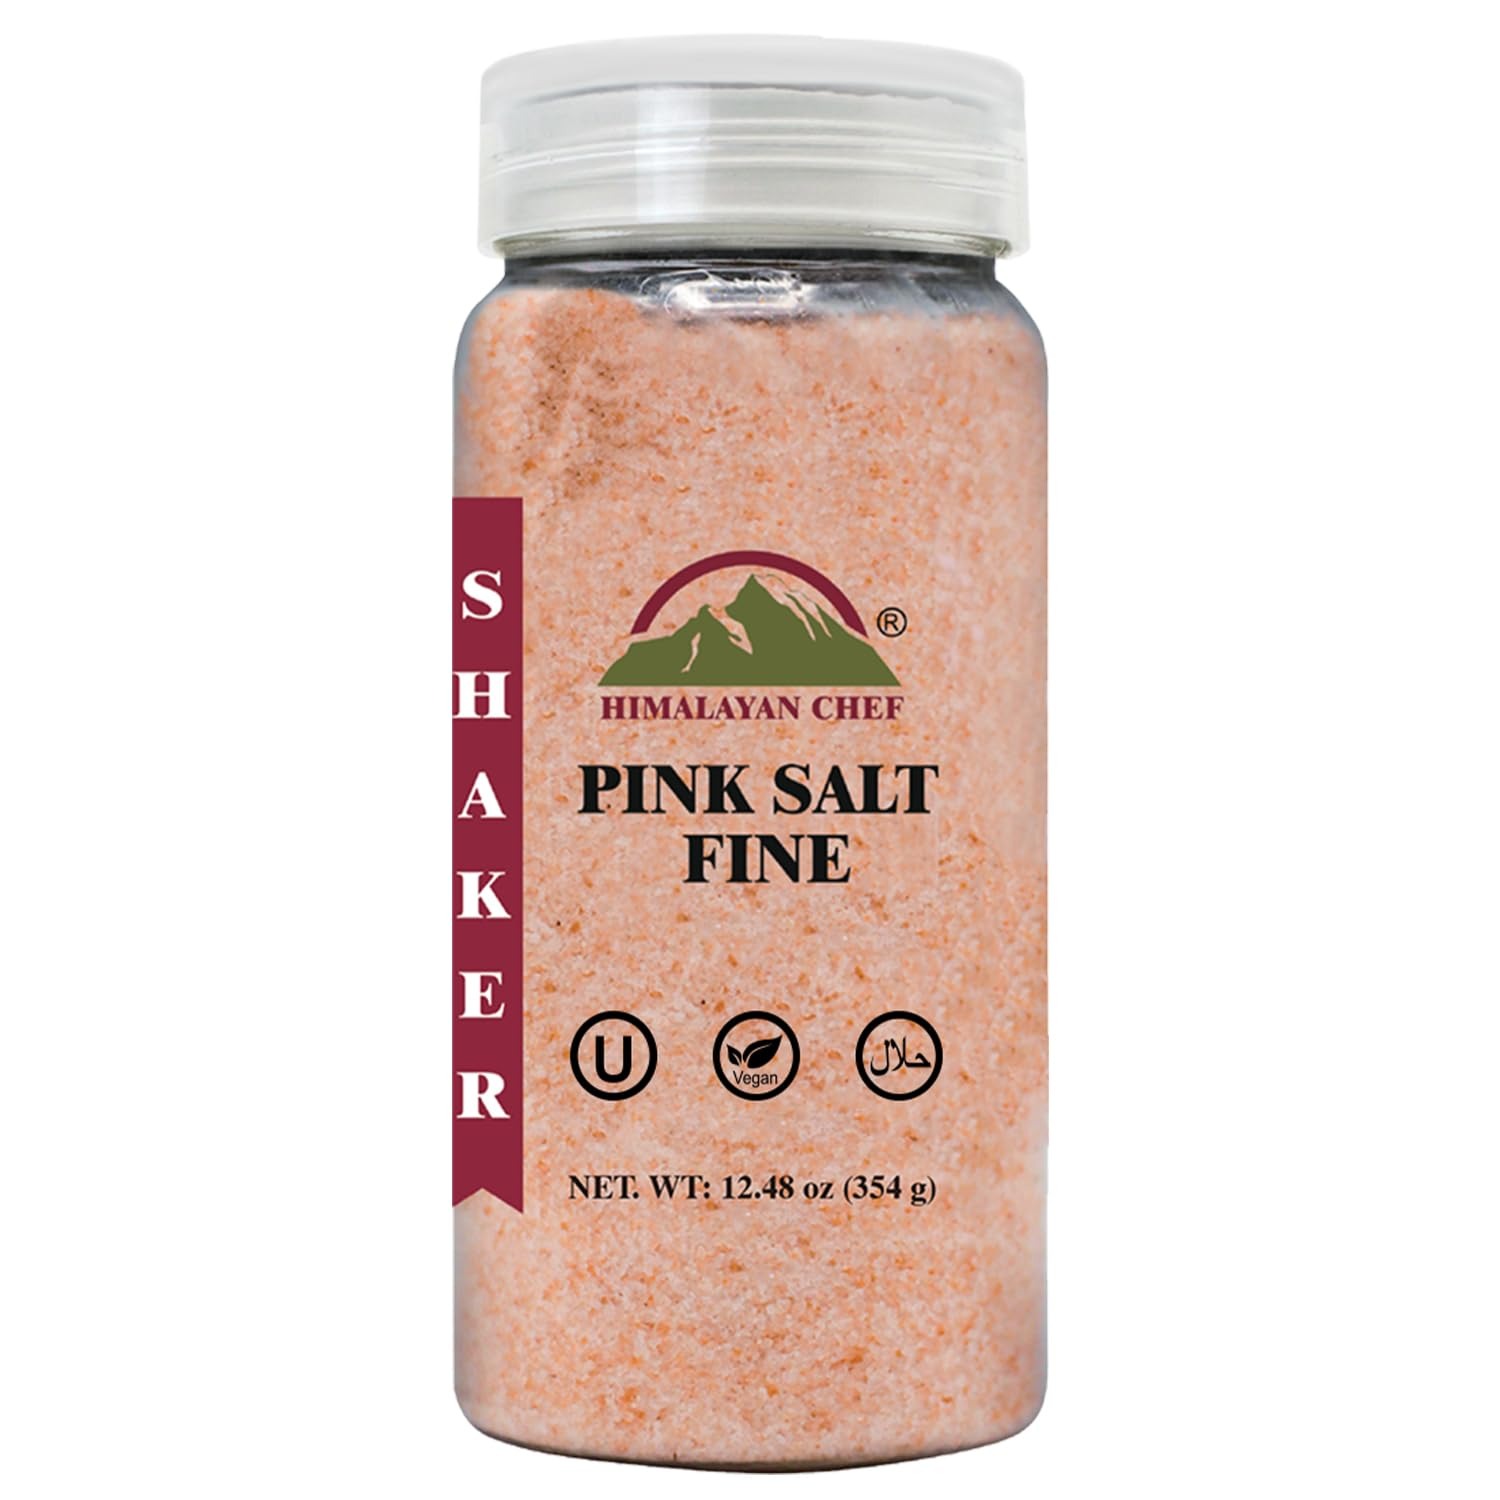
Item Name: Himalayan Chef Pink Salt Shaker-12.50 oz
Bullet Point 1: HIMALAYAN ROCK SALT: Himalayan pink salt is primarily hand chipped from the oldest salt of Himalayan Mountains of Pakistan. Presences of mineral contents it naturally occurs in beautiful pink color
Bullet Point 2: AVAILABILY: Himalayan Salt fine comes in a beautiful and convenient plastic shaker. It contains 12.50 oz pure rock salt. Perfect for kitchen and table use
Bullet Point 3: CERTIFIED and 100% NATURAL PINK SALT: Our Pink Himalayan Salt is the purest salt in the world. It is 100% natural, OU kosher certified, vegan-friendly
Bullet Point 4: NO CHEMICALS: Free from all bleaches, preservatives, or chemical additives, it has a natural pink color and 84 minerals and trace elements in amount to provide a multitude of health benefits
Bullet Point 5: CUSTOMER SATISFACTION: we always stand behind our products and we listen to our customers. if for any reason you feel our pink salt is not for you, we offer a 30-day money back guarantee
Value: 12.5
Unit: Ounce

Price: 5.815